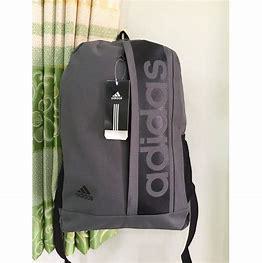
Brand: adidas
Model: 100